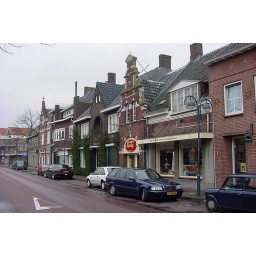
Older style of house in the main street